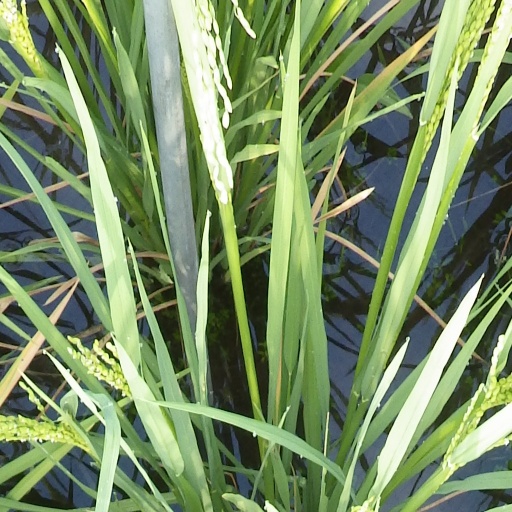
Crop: rice